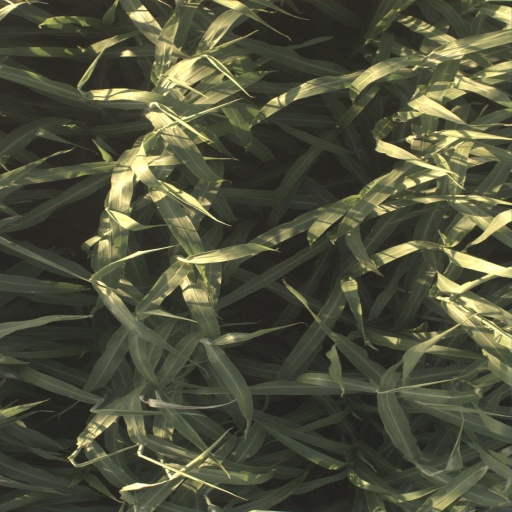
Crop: sorghum